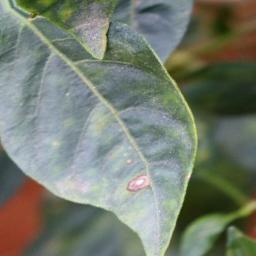
Label: cercospora